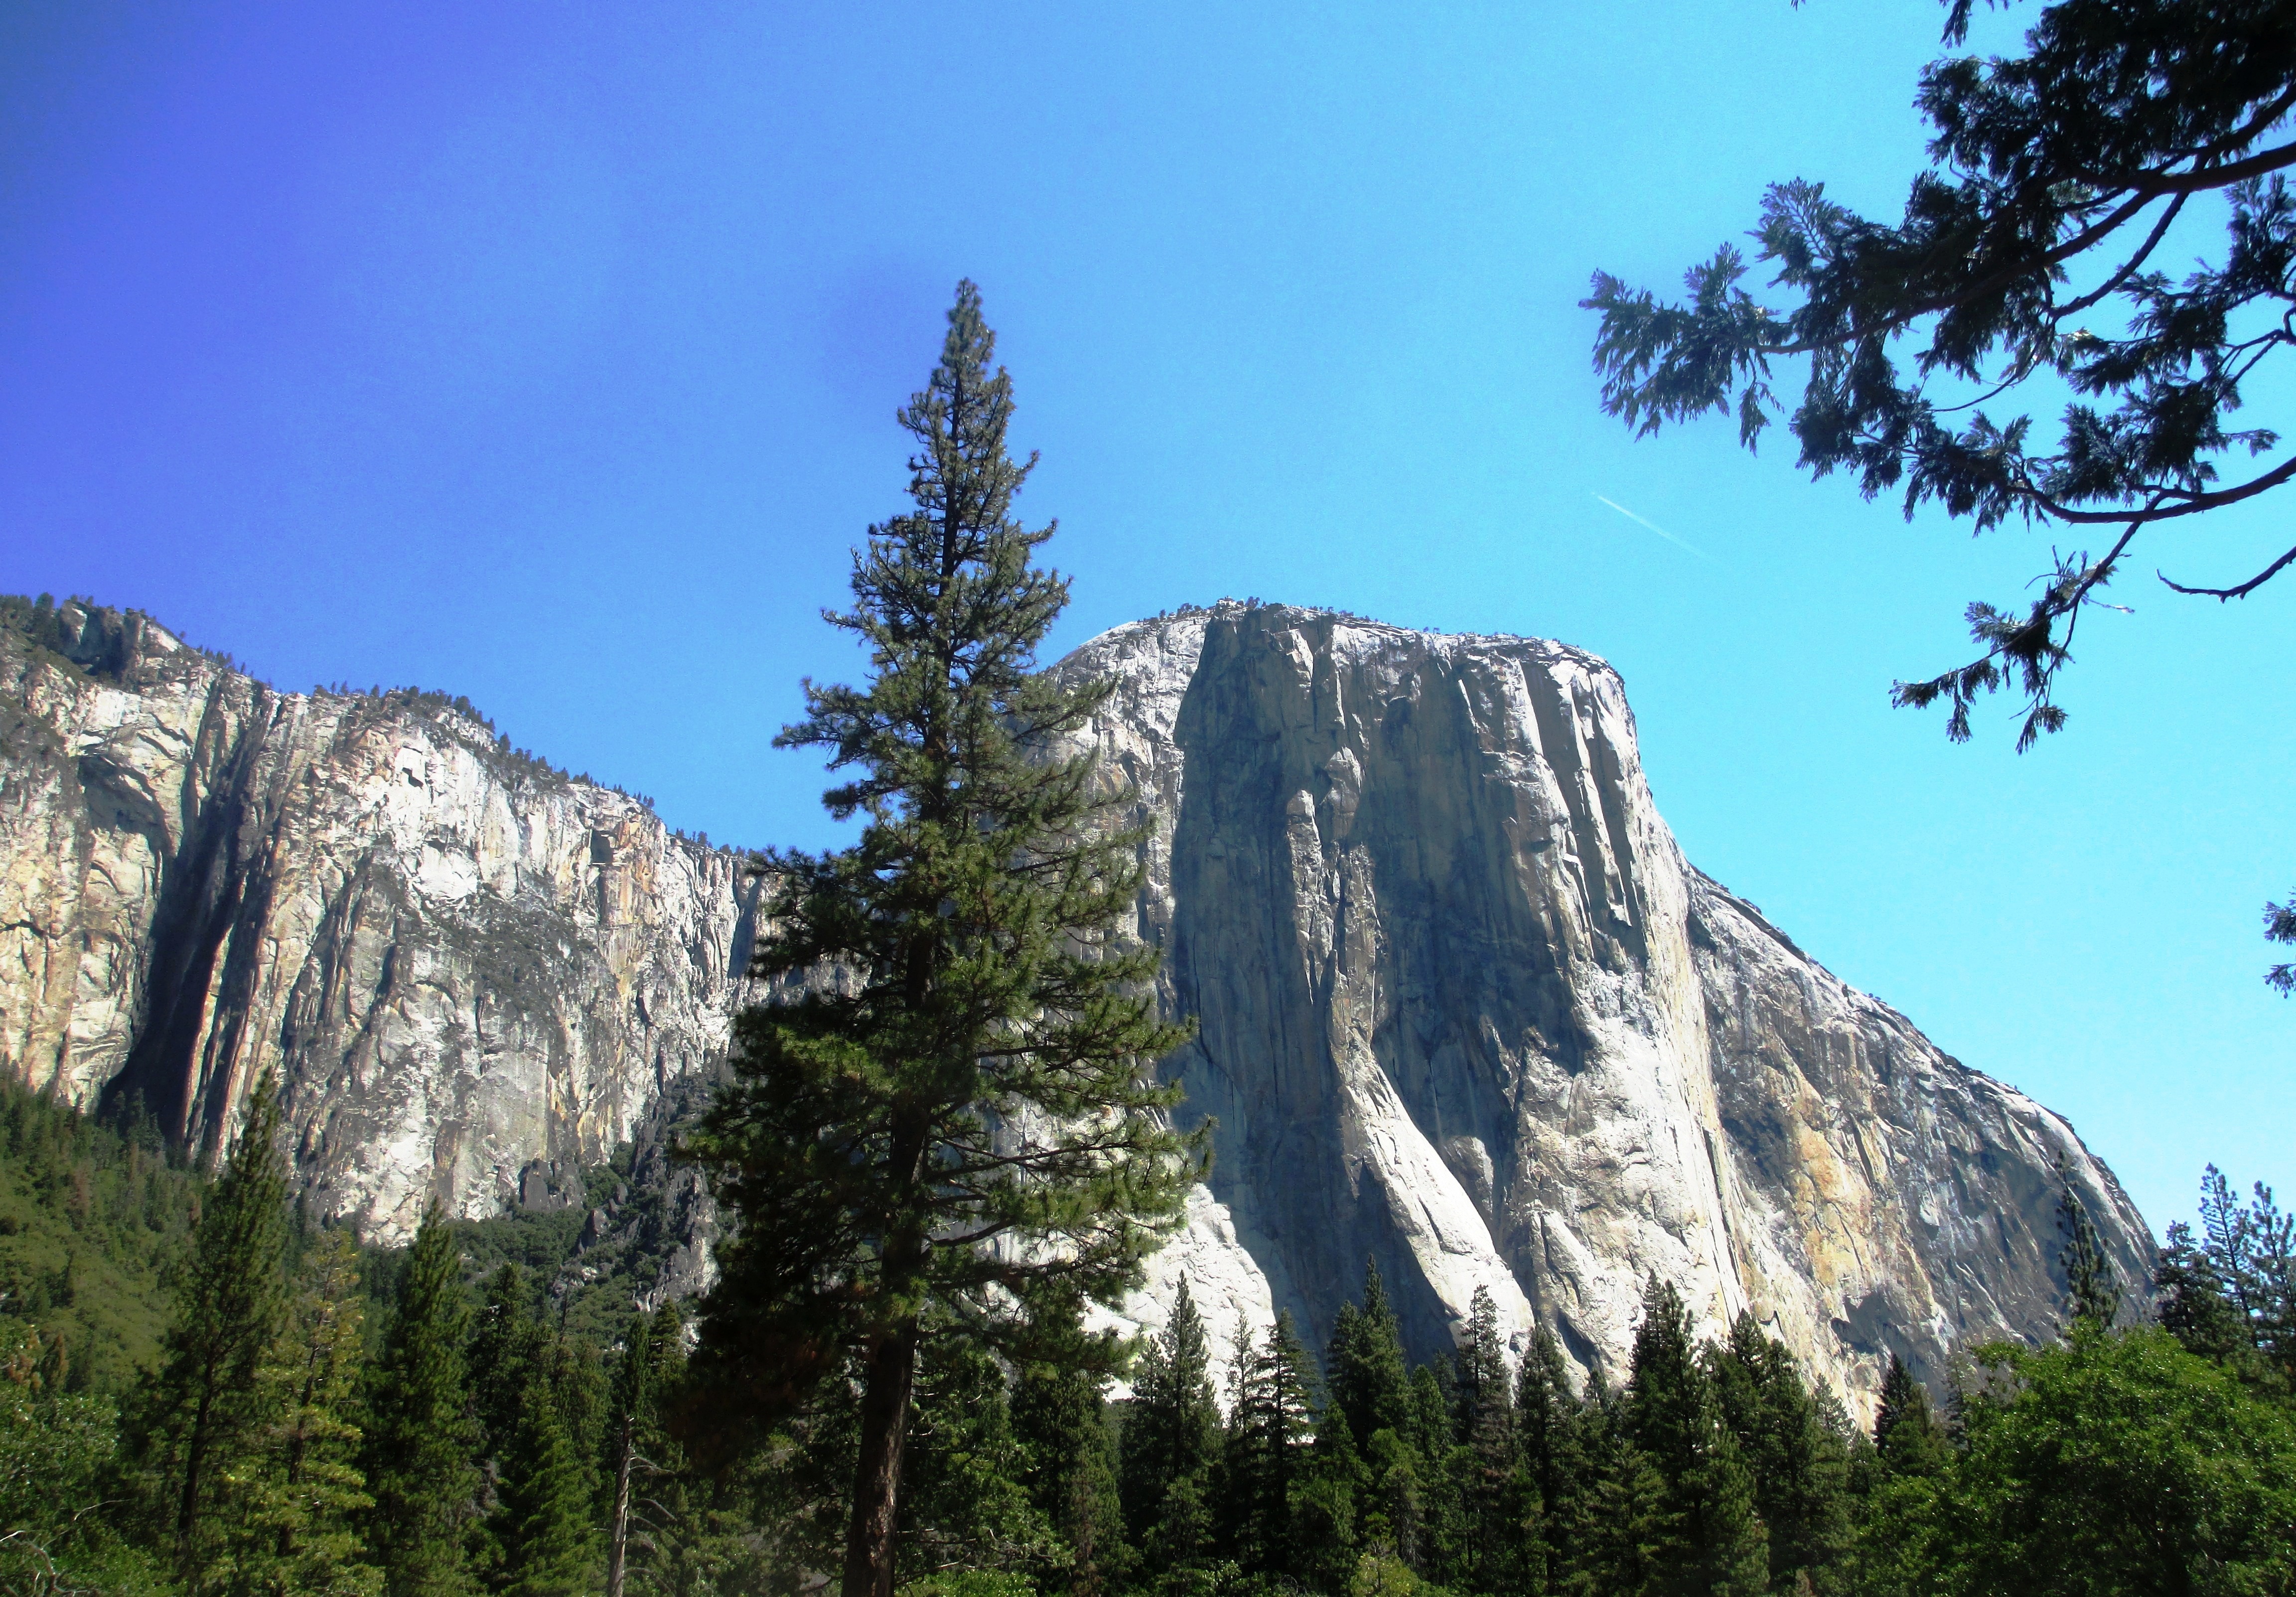
landscape, tree, forest, rock, wilderness, walking, mountain, trail, adventure, wall, mountain range, recreation, formation, cliff, scenic, natural, park, usa, america, landmark, climbing, terrain, national park, california, ridge, summit, yosemite national park, mountaineering, trees, outdoors, national, alps, plateau, landform, mountain pass, outdoor recreation, el capitan, geographical feature, mountainous landforms, geological phenomenon